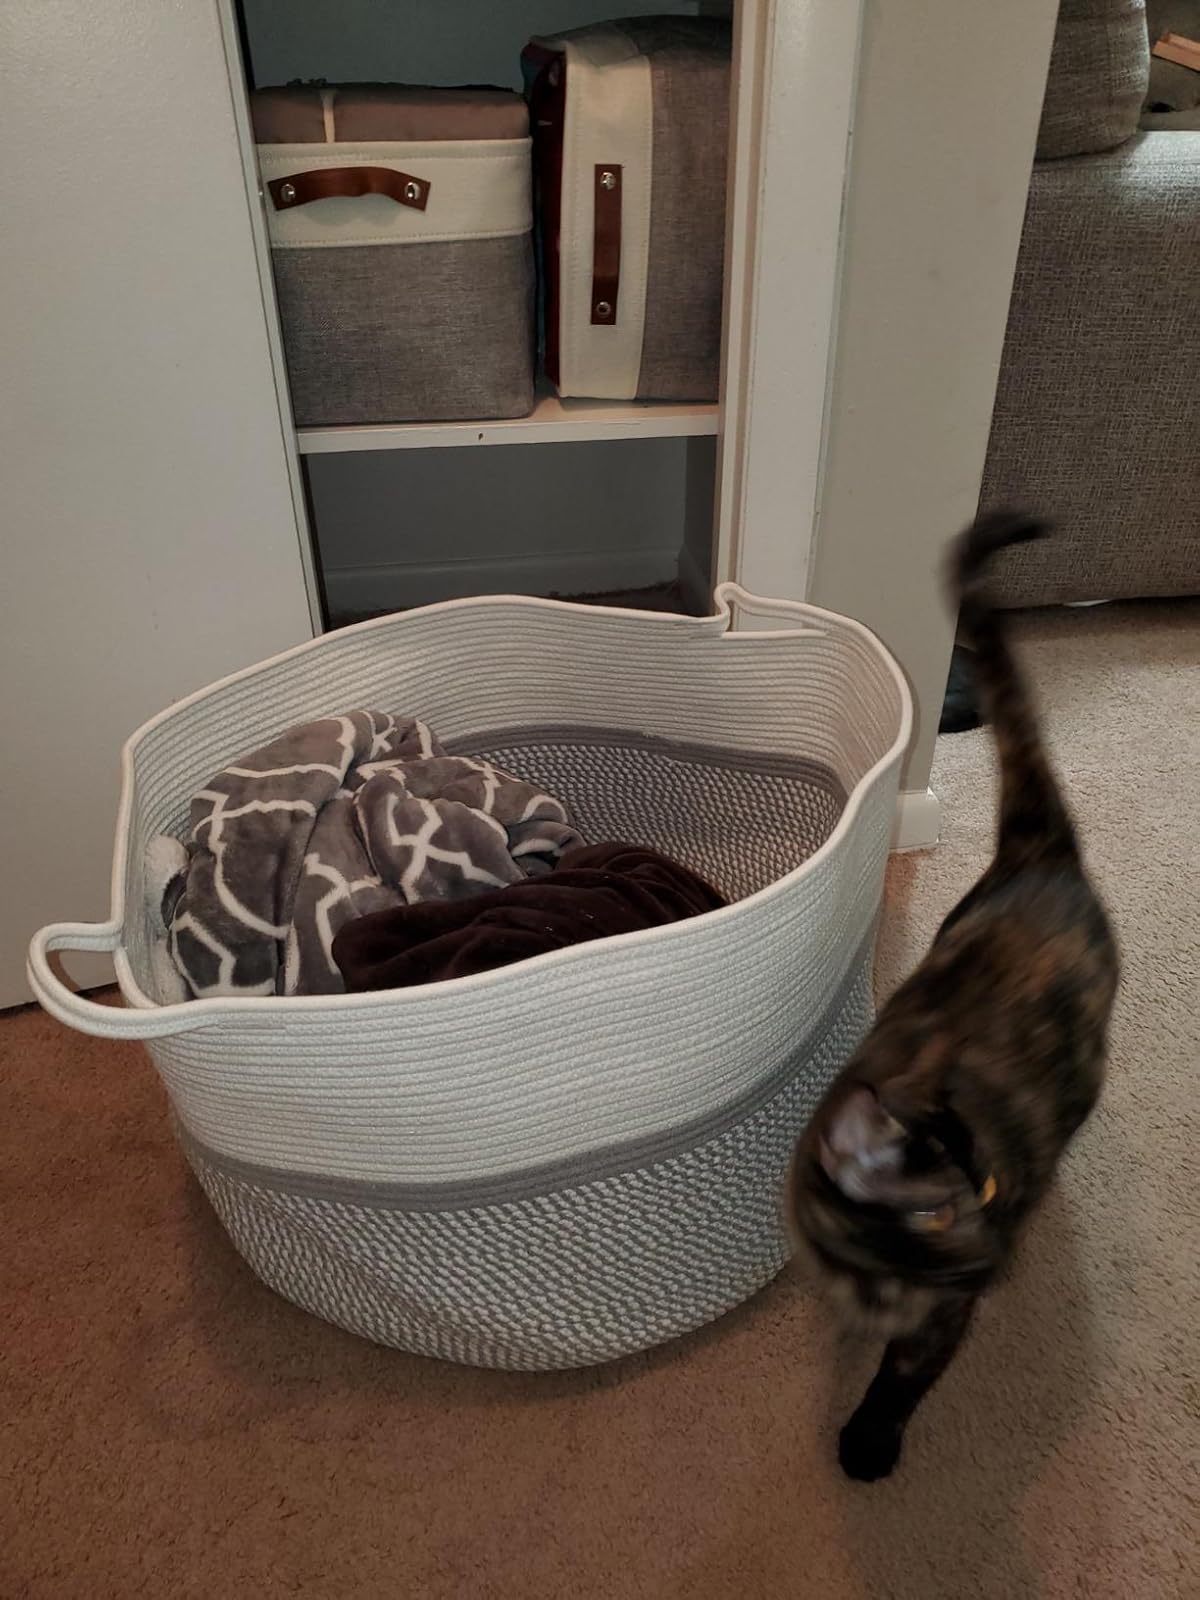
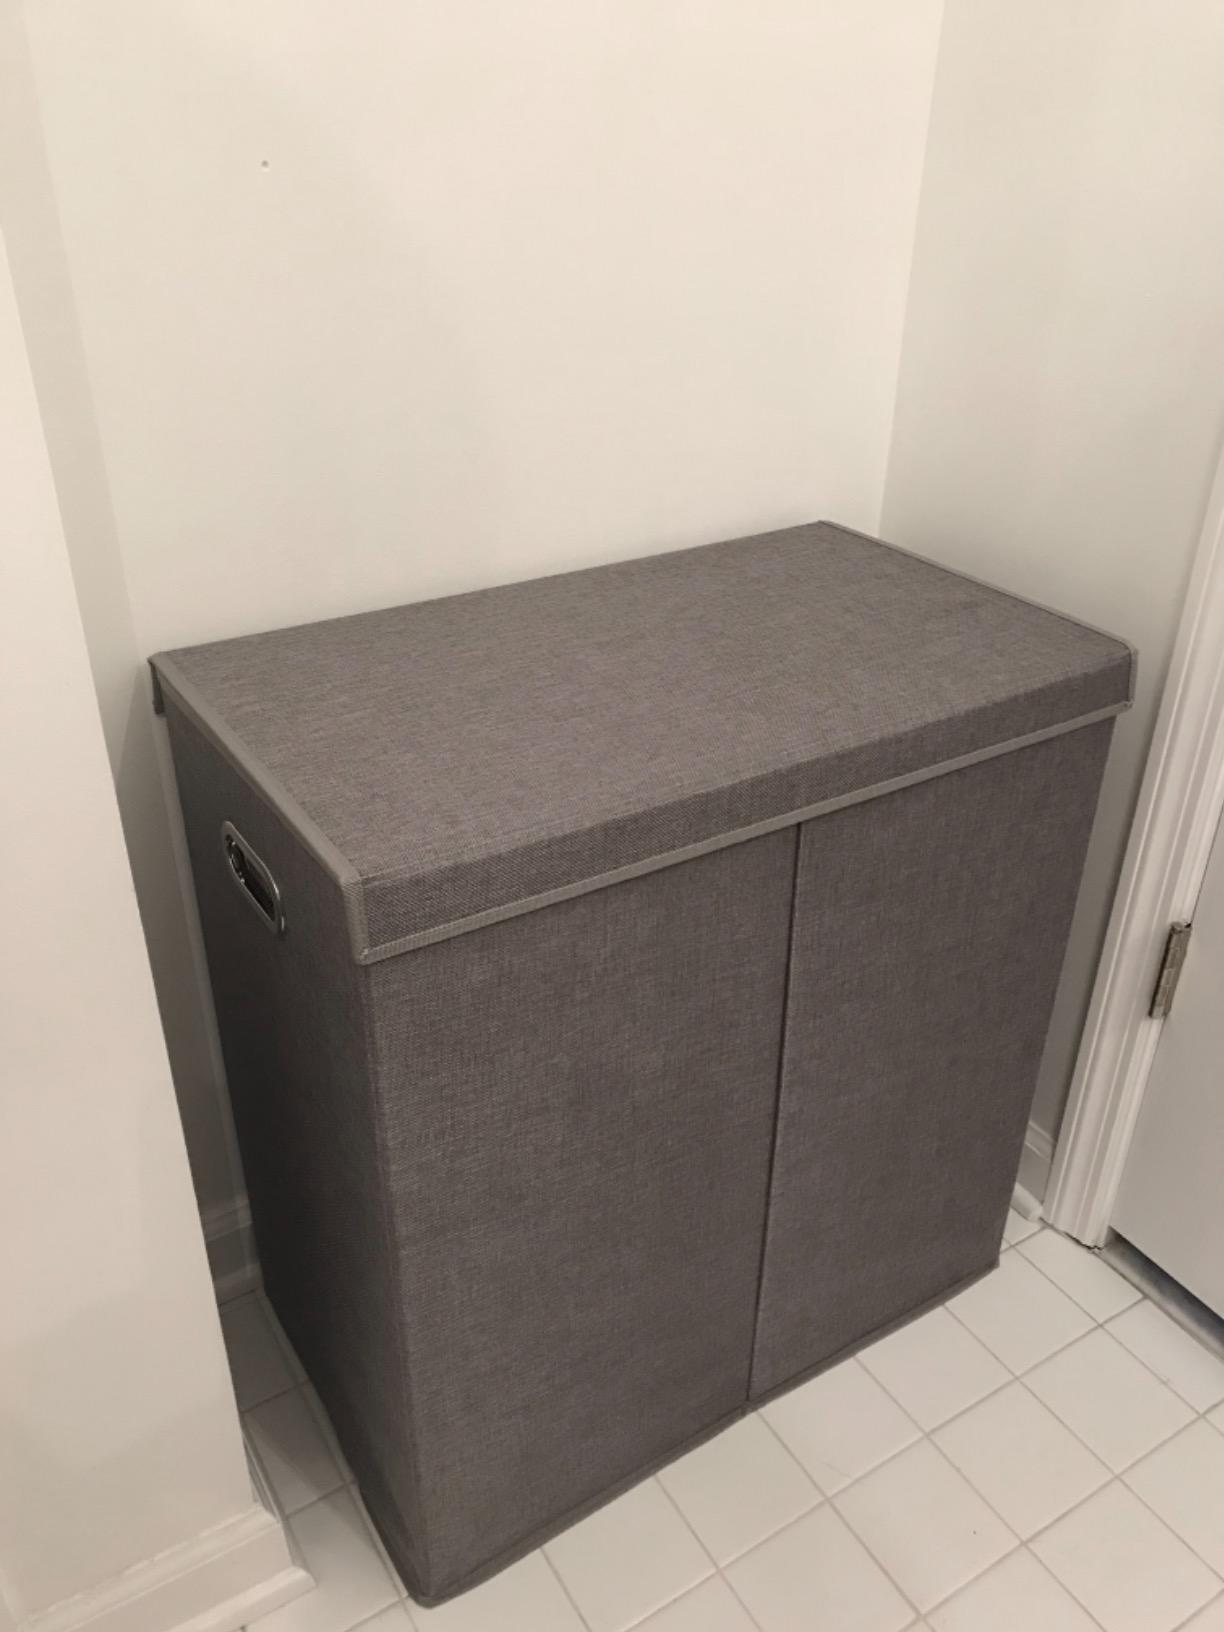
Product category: items_hamper
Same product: no